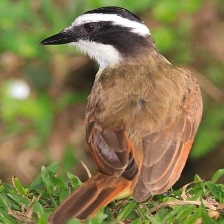
Species: GREAT KISKADEE
Scientific name: PITANGUS SULPHURATUS